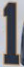
Number: 1